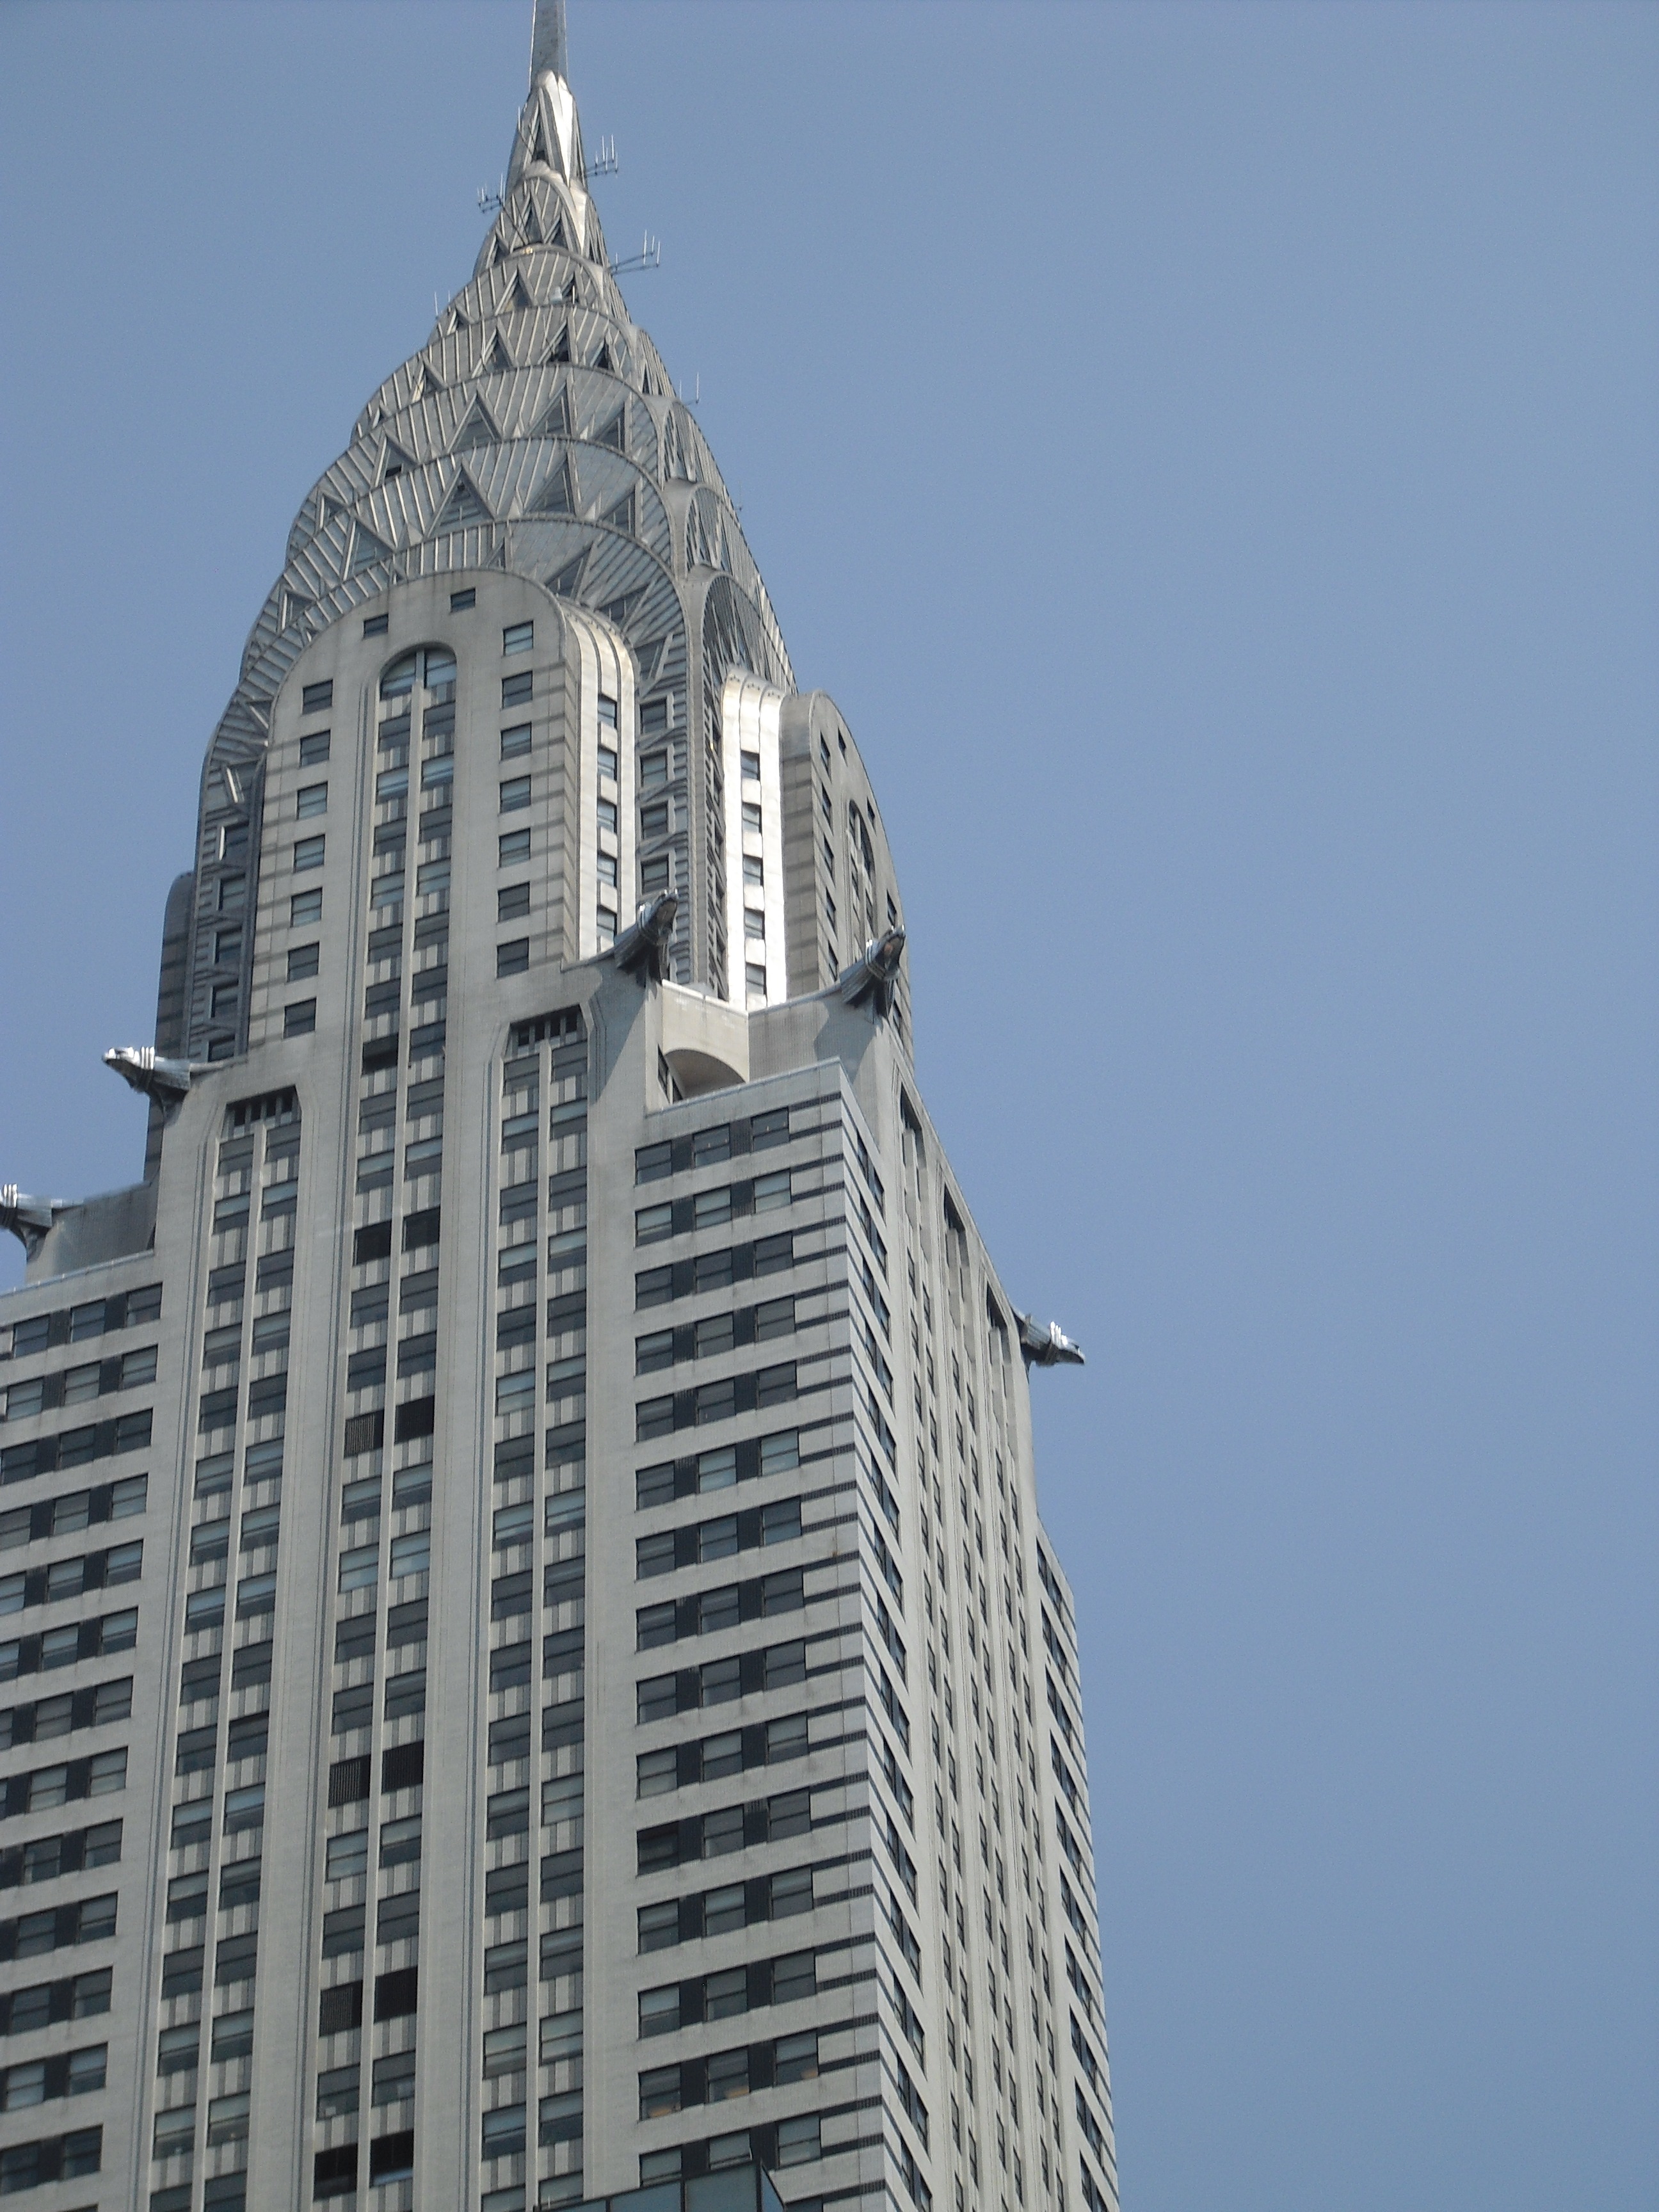
architecture, building, skyscraper, new york city, cityscape, downtown, tower, nyc, landmark, facade, tower block, spire, chrysler building, metropolis, big apple, metropolitan area